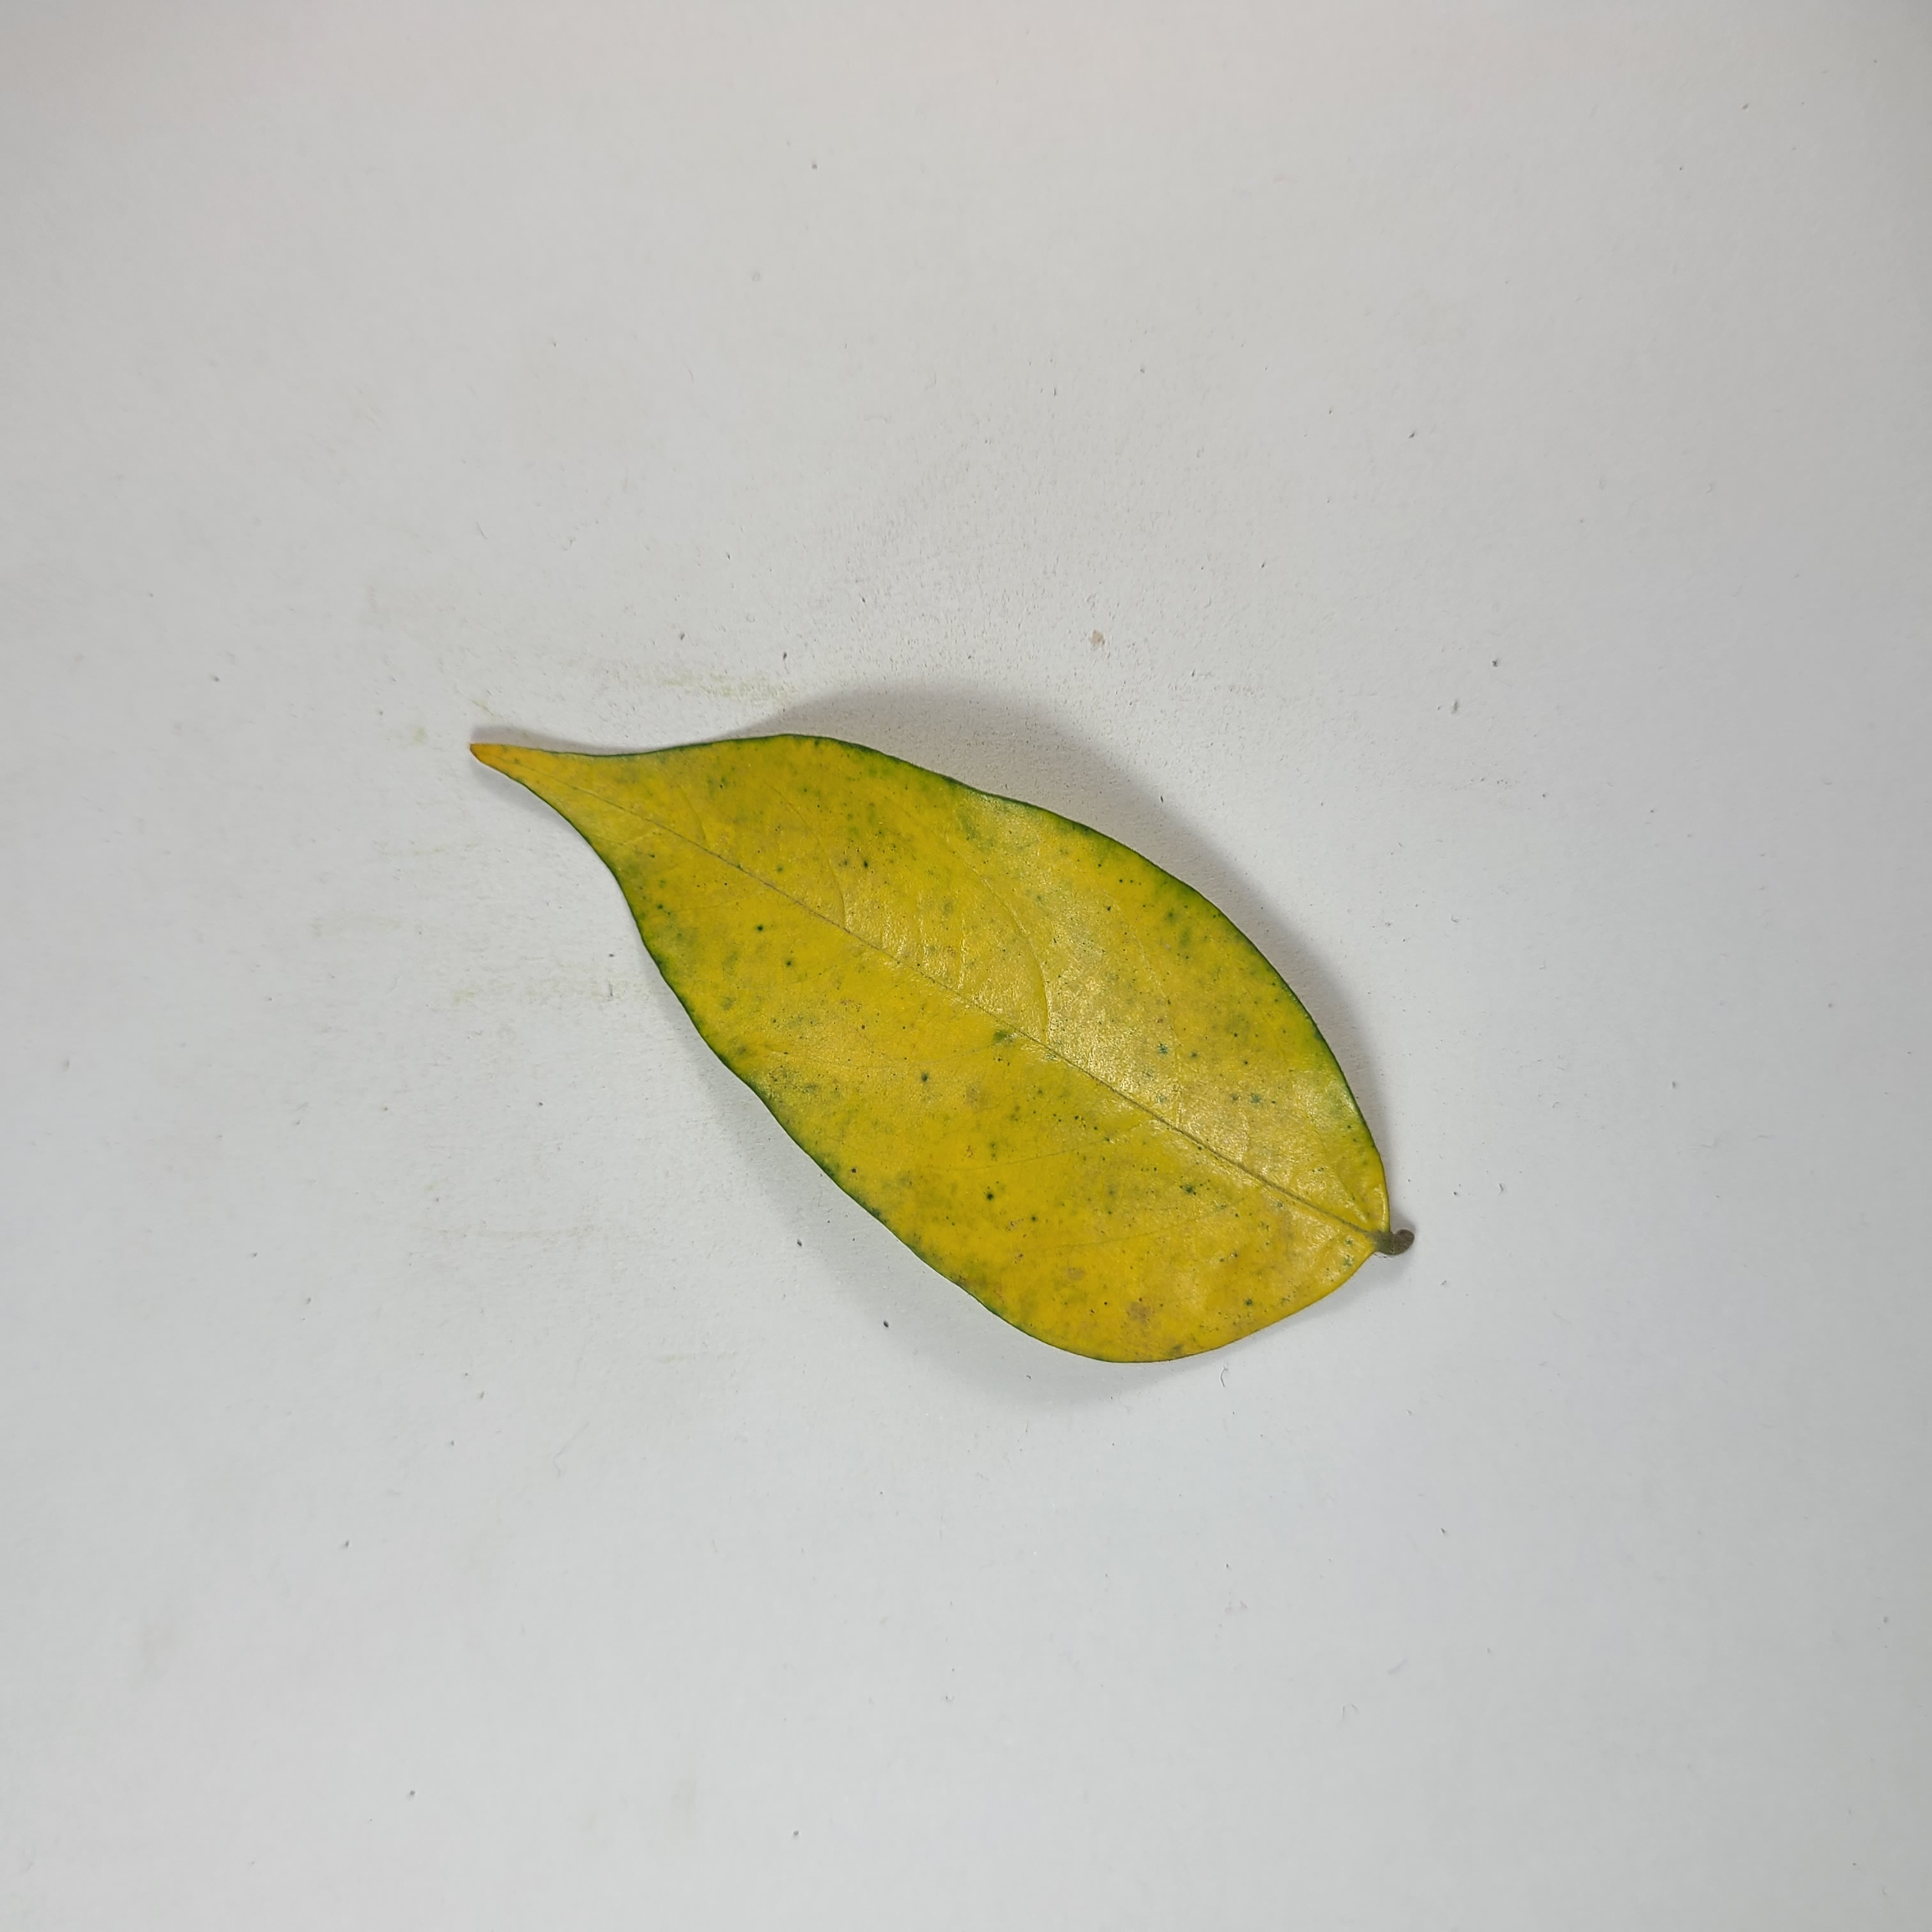
Label: Yellow Leaves